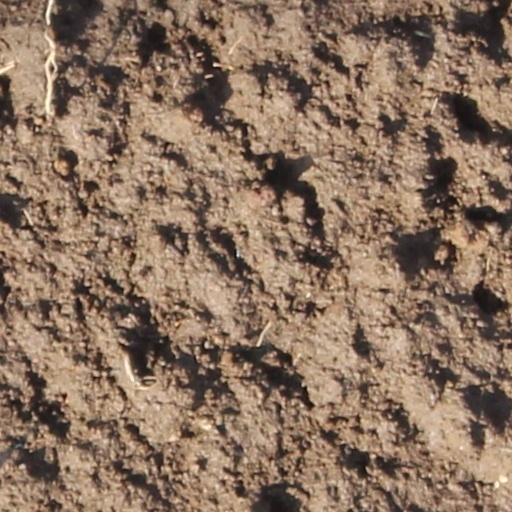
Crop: wheat